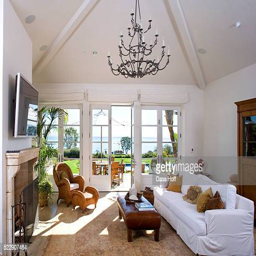
an elegant chandelier is suspended from a ceiling in a living room